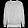
Label: Pullover